Cirkus Arena

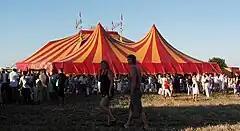
Circus Arena in Denmark in July 2006

Cirkus Arena is a Danish circus that was founded in 1955. Today it is the largest circus in Scandinavia and within the nordic countries. Cirkus Arena's tent is 45 meters in diameter and can accommodate 1,750 spectators. They have several other tents that are rented out. The tour runs from March to September, where the circus visits more than 100 Danish town's and cities. Since 1976 Circus Arena has been led by Benny Berdino-Olsen as director.